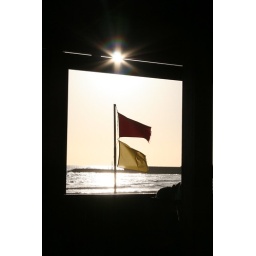
Windy weather on the beach at 2 pm.; put the red flag up for undertow and yellow caution in the water.